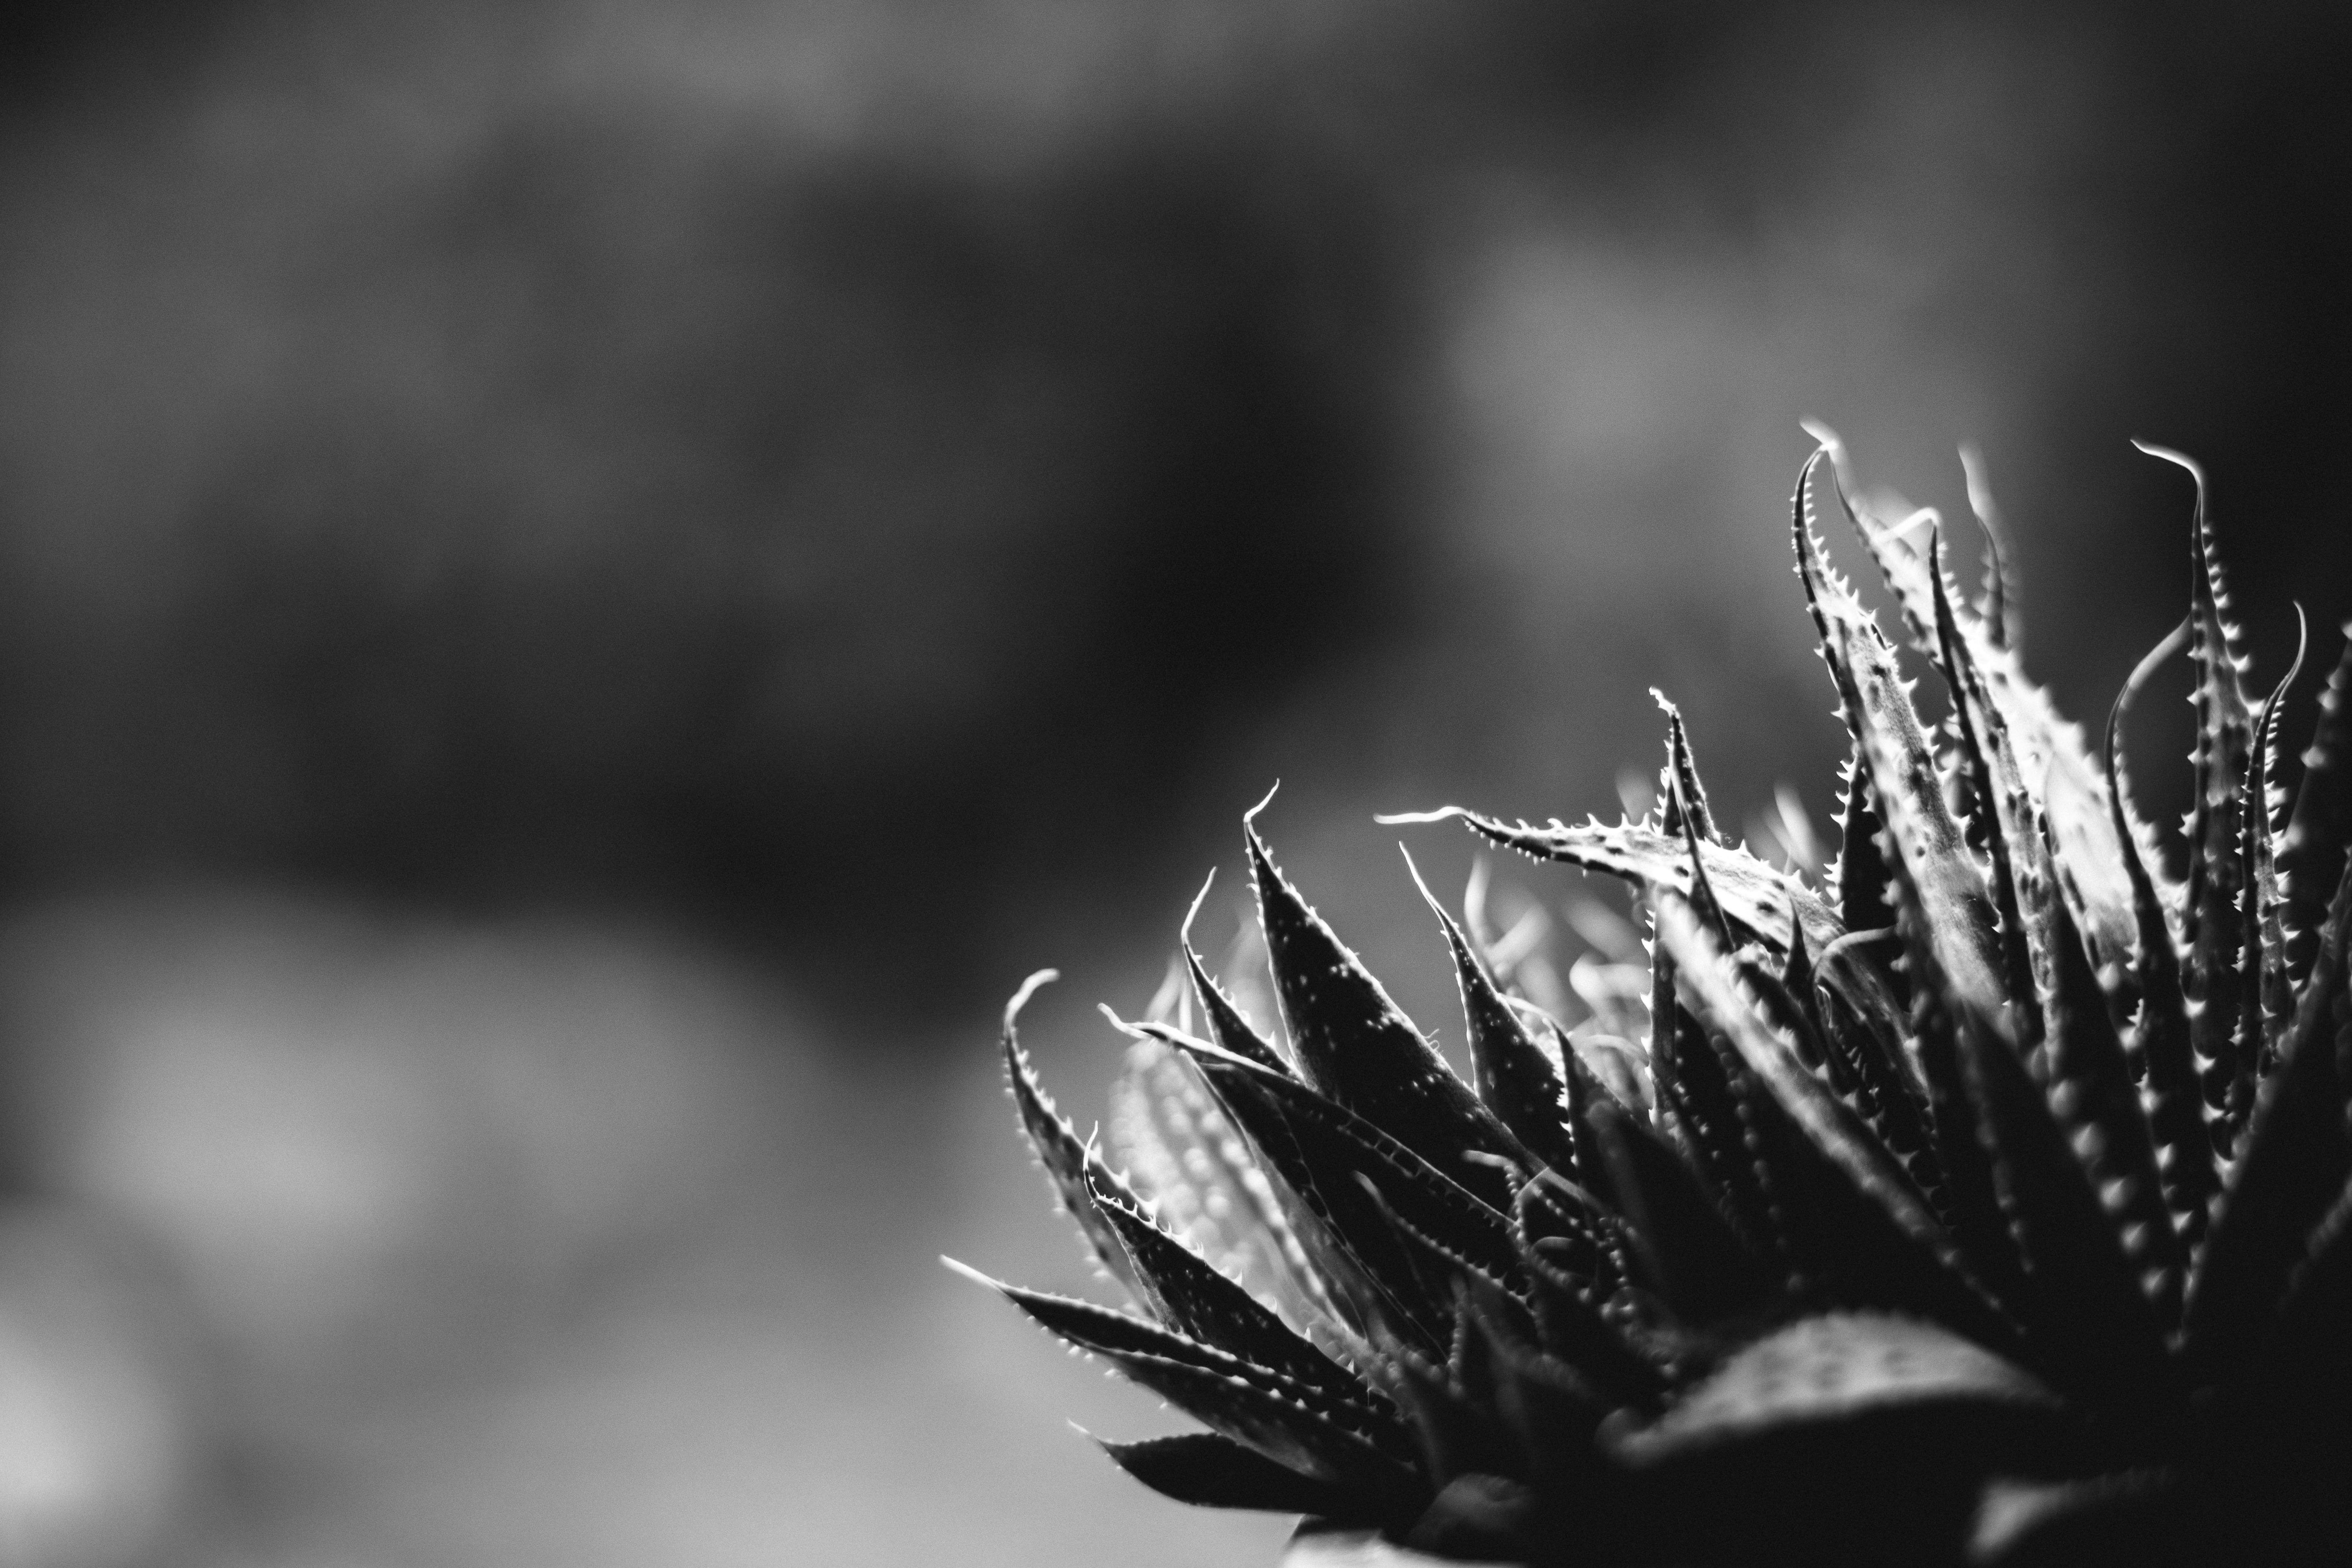
tree, nature, grass, branch, light, black and white, plant, white, photography, sunlight, leaf, flower, frost, darkness, black, monochrome, flora, close up, macro photography, monochrome photography